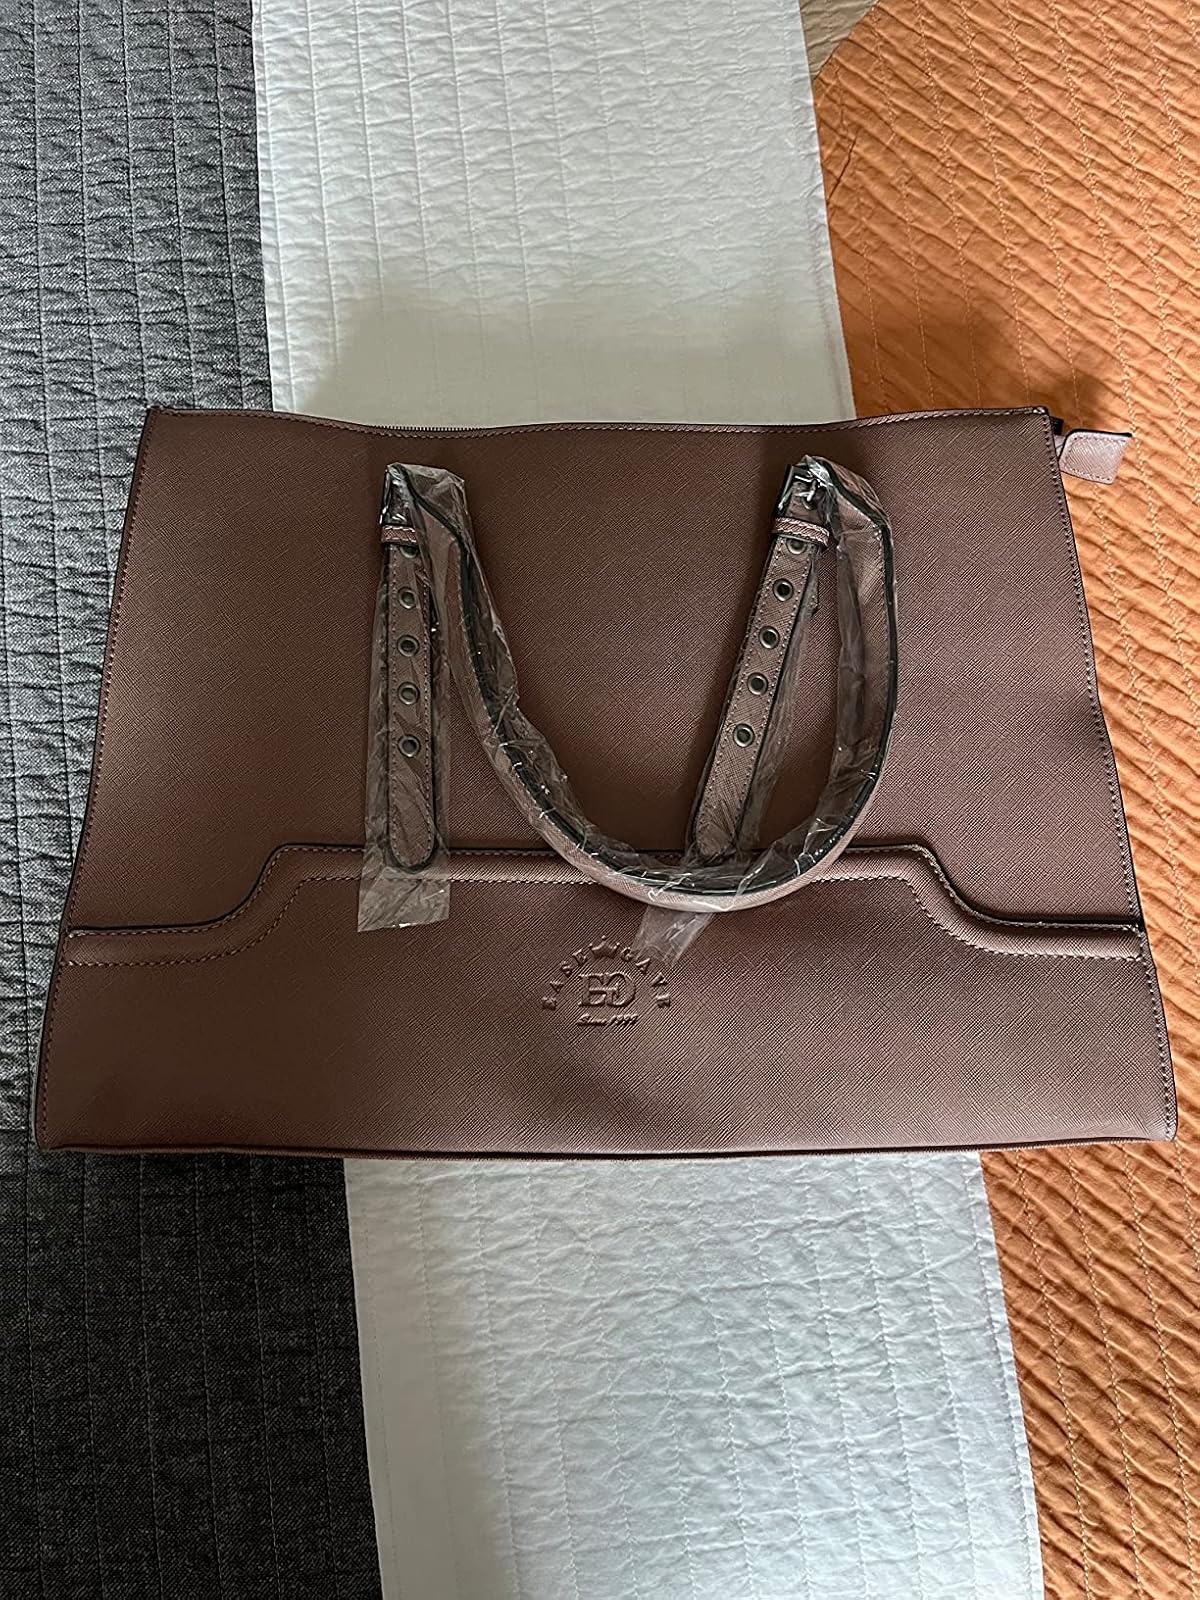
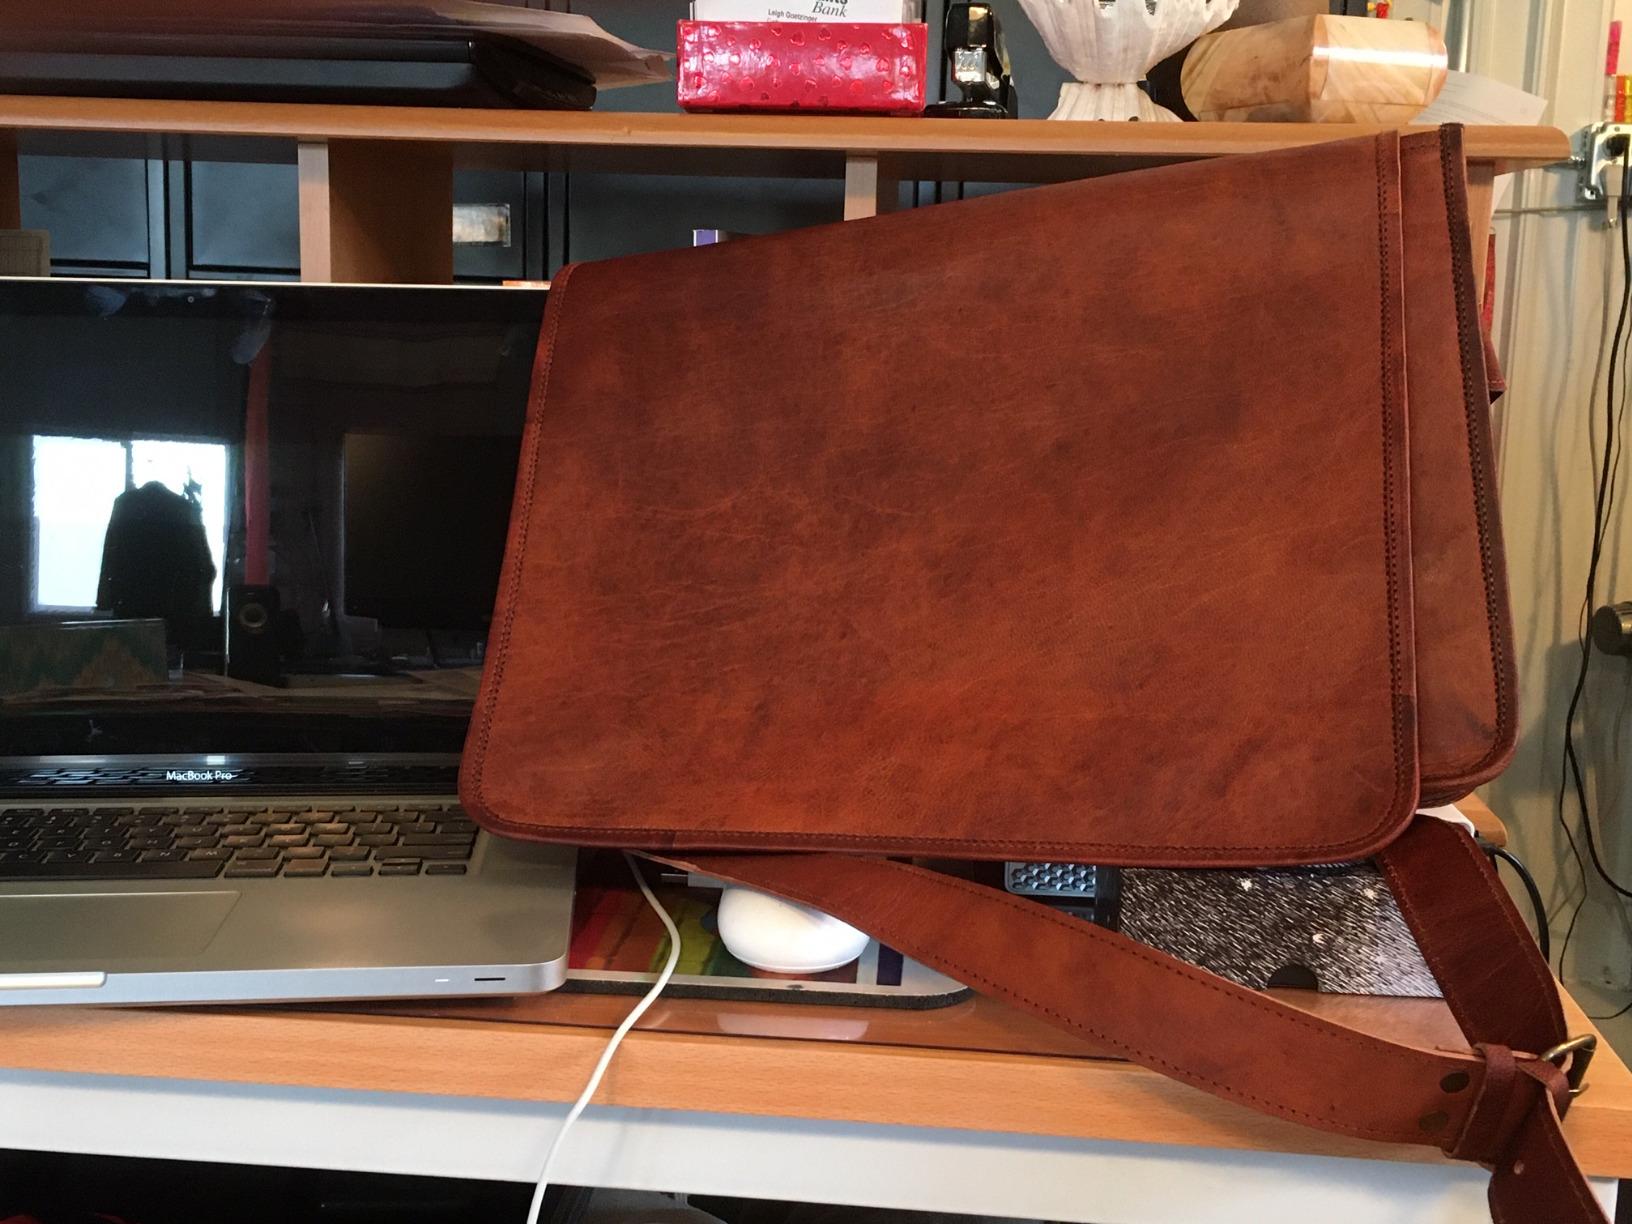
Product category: bag
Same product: no